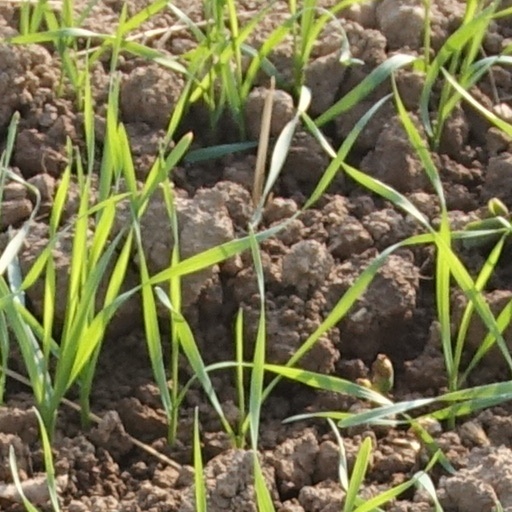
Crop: wheat